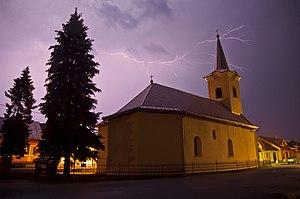
Forbasy est un village de Slovaquie situé dans la région de Prešov.